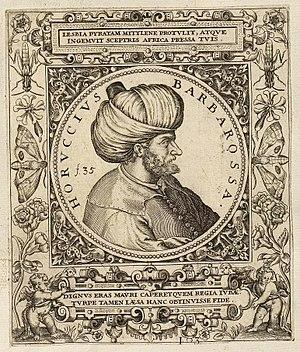
La régence d'Alger est un ancien État d'Afrique du Nord, intégré à l'Empire ottoman tout en étant autonome, dont l'existence, de 1516 à 1830, a précédé la colonisation de l'Algérie par la France. Située entre la régence de Tunis, à partir de 1574, à l'Est et l'Empire chérifien, à partir de 1553, à l'ouest, la Régence s'étendait à l'origine dans des limites allant de La Calle à l'Est aux Trara à l'ouest et d'Alger à Biskra, et s'est ensuite déployée jusqu'aux actuelles frontières orientale et occidentale de l'Algérie.
Arudj Reïs dit Baba-Oruç, qui par déformation donna Barberousse, est un corsaire renommé, proclamé sultan d'Alger après ses faits d'arme contre les Castillans et considéré comme le fondateur de Al Jazâ'ir : l’état d'Alger ou régence d'Alger. Il acquit le surnom de Baba Arudj après avoir transporté les réfugiés musulmans d'Espagne vers l'Afrique du Nord. Il est mort en défendant Tlemcen contre les Espagnols en 1518.
Les Forces navales algériennes, est le corps de marine de guerre de l'armée algérienne. Sa création remonte à l'indépendance de l'Algérie en 1962.